Eucalyptus crenulata

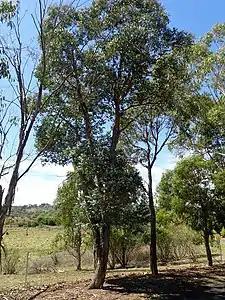
Habit near the U.N.E.

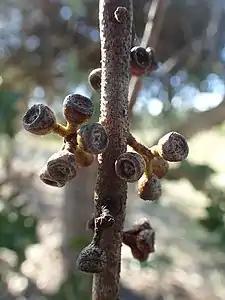
fruit

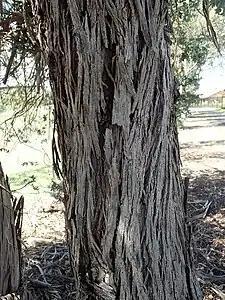
bark

"Eucalyptus crenulata" is a tree that typically grows to a height of and forms a lignotuber. It has hard, rough, compacted, grey to brown or black bark on the trunk and smooth grey or yellowish bark on the branches. The leaves on young plants and coppice regrowth are egg-shaped to heart-shaped, arranged in opposite pairs, paler on the lower surface, long, wide and lack a petiole. The adult leaves are similar to the juvenile leaves except that the juvenile leaves are covered with a powdery white bloom that eventually wears off. The edges of the leaves have small, rounded teeth. The flower buds are arranged in groups of seven, nine or eleven in leaf axils on an unbranched peduncle long, the individual buds on a pedicel long. The mature buds are oval to almost spherical, covered with a powdery bloom, long and wide with a beaked operculum. Flowering occurs from September to February and the flowers are white. The fruit is a woody cup-shaped capsule long and wide on a pedicel up to long with the valves enclosed below the rim.